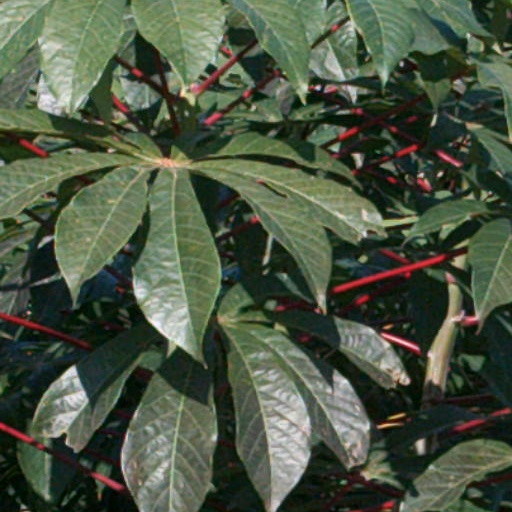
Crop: cassava